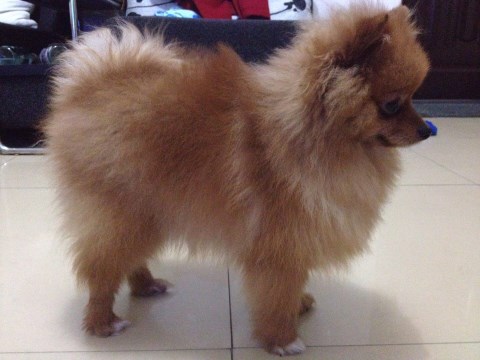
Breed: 1936-n000005-Pomeranian